Dwarozh Private School

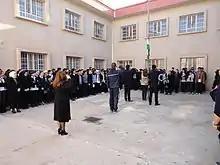
Dwarozh School raising the Flag of Kurdistan in 2013

Dwarozh School is the only English language public school which is free of charge in Sulaymaniyah Province, Iraq. The school belongs to the Ministry of Education.